Best of Both Worlds Tour

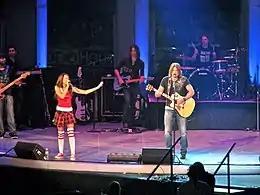
Cyrus sometimes performed "Ready, Set, Don't Go" with her father, Billy Ray, as an encore.

The concert held on October 18, 2007 in Salt Lake City was filmed for a Disney Digital 3D release, a group of three-dimensional films distributed by Walt Disney Pictures. The film, entitled "", was directed by Bruce Hendricks and produced by Art Repola. The film compiled some of the show's performances, along with backstage footage. Cyrus said "Hannah Montana & Miley Cyrus: Best of Both Worlds Concert" was made for individuals who did not attend a concert during the tour due to ticket scalping. She continued, "This is like better than front row. You could reach out and feel like you can touch my hand, you could see me right then, right there, right in front of you, which is so fun." It was released on February 1, 2008 in American cinemas, with an intended span of one week at theaters. The film was released to a total of 683 theaters, with an extra four being added later. In its opening weekend, the film grossed over $31.1 million. With its opening week sales, the film set multiple records. It became the highest box office total for a Super Bowl weekend, the highest-grossing opening for a three-dimensional film, and highest per-screen average ever – $42,000 per screen. It went on to gross over $42.8 million in its entire opening week, becoming the highest-grossing film of that week and the film with the fewest theaters to debut at number one. Following its commercial success, the film's run was extended; it eventually closed on May 15, 2008, playing in theaters for 15 weeks. With a total gross of $70.6 million worldwide, "Hannah Montana & Miley Cyrus: Best of Both Worlds Concert" became the highest-selling concert film of all time, until surpassed by "Michael Jackson's This Is It" (2009), which sold over $189 million worldwide.